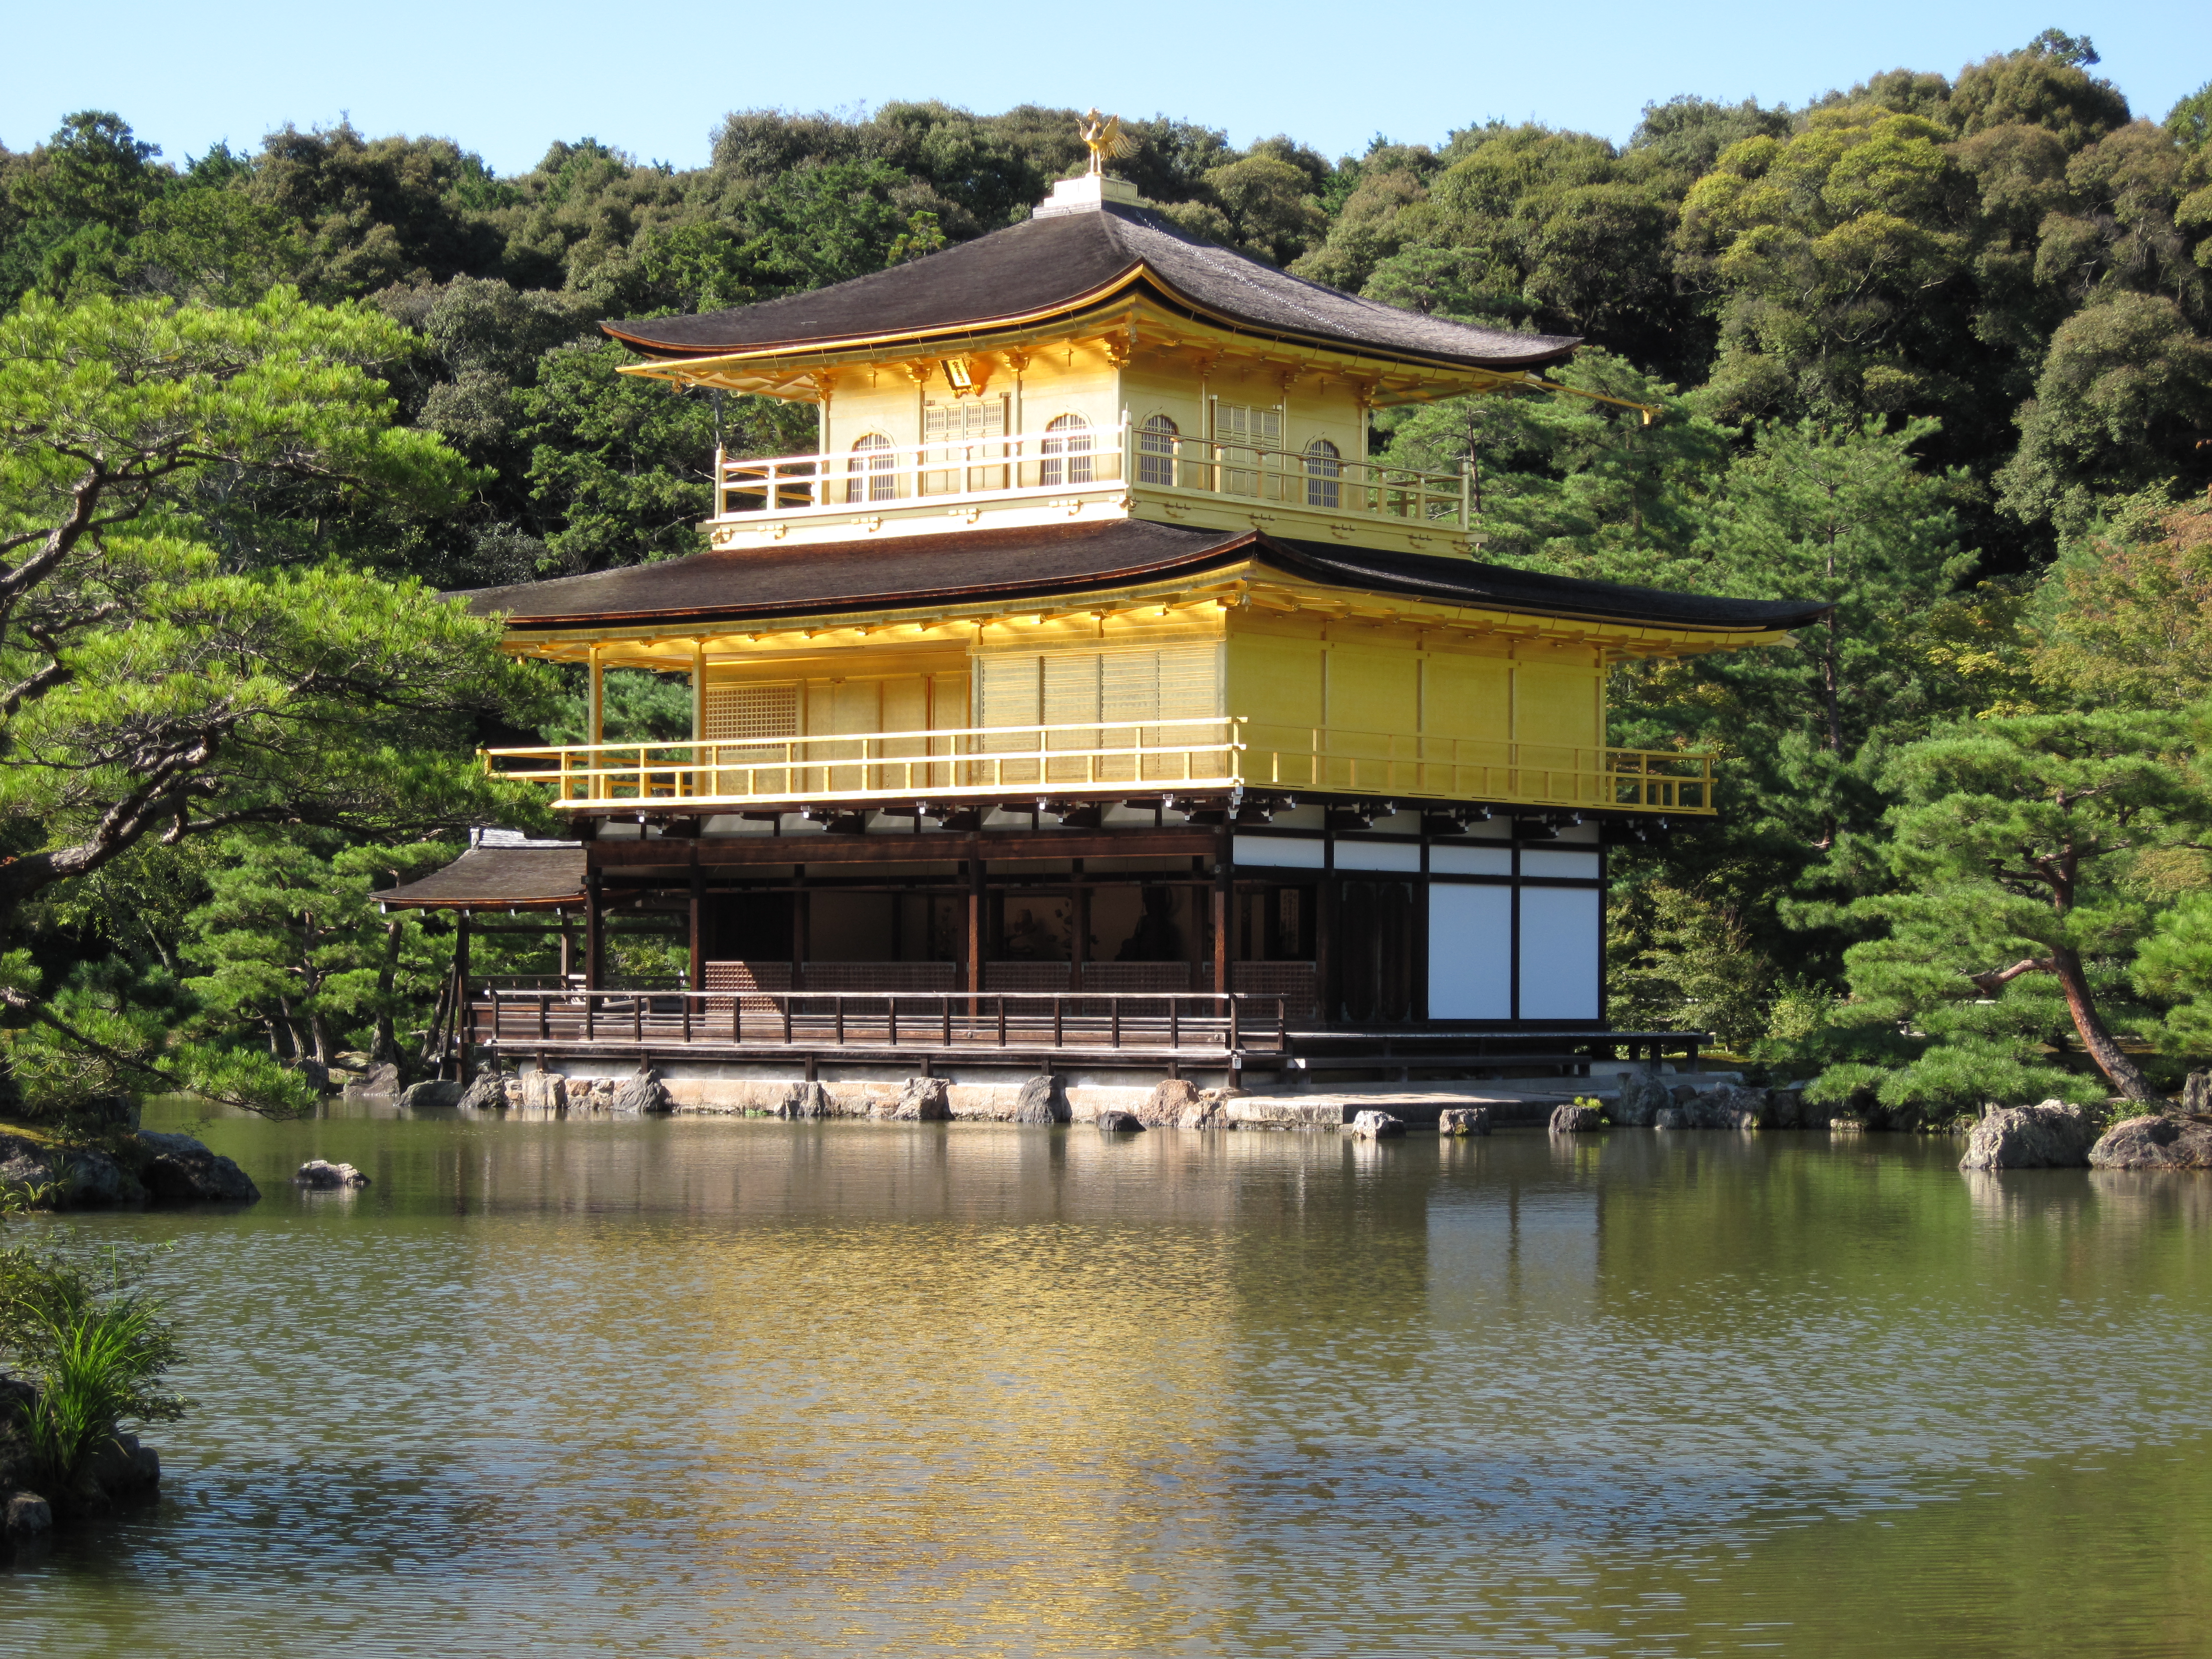
building, palace, river, japan, place of worship, temple, shrine, estate, chinese architecture, pagoda, shinto shrine